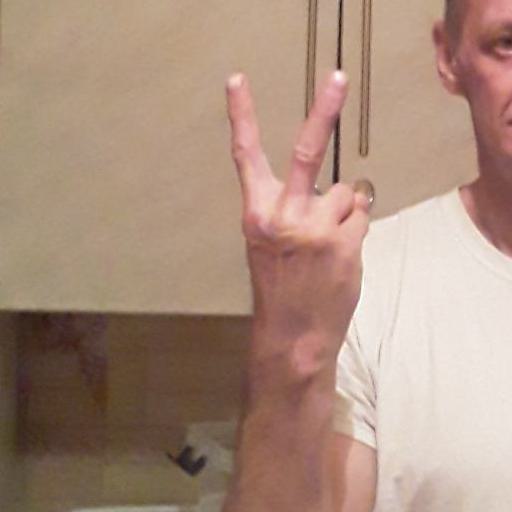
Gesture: peace_inverted